Xinhuamen

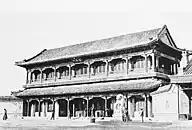
Xinhua Gate between 1917 and 1919, photographed by Gamboa . At that time, the plaque "Xinhua Gate" was hung on the second floor.

Xinhua Gate was originally named Baoyue Tower. It was built in the 23rd year of Emperor Qianlong's reign (1758). In the spring of that year, Emperor Qianlong climbed Yingtai to look south and felt that the south bank of Taiye Lake was empty and without a screen, so he ordered the construction of this tower. Initially, it was planned to be three-story, but later it was considered too extravagant, so it was changed to a two-story building with a width of seven rooms from east to west and a length of two meters from north to south. It was completed in the autumn of the same year. Because the moon was reflected in the pool, the building stood beside the pool, and the pool and the moon were presented in front of the building, it was named "Baoyue Tower". On the top of the building hangs a plaque written by Emperor Qianlong, "Looking up and looking down", as well as couplets such as "Good joy in all four seasons, the picture is presented in the garden; the clear light is shared for thousands of miles, reflecting the center of the pool".